The Sword of the Barbarians

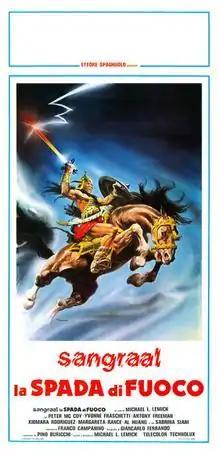

The Sword of the Barbarians (/ "Sangraal, the Sword of Fire") is a 1982 sword and sorcery film written and directed by Michele Massimo Tarantini and starring Peter McCoy and Sabrina Siani. The film is also known as "Barbarian Master". The village raid scene in this film was re-used a year later in another Italian film, "The Throne of Fire" (1983).